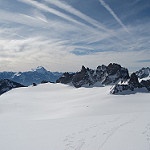
Scene: Outdoor